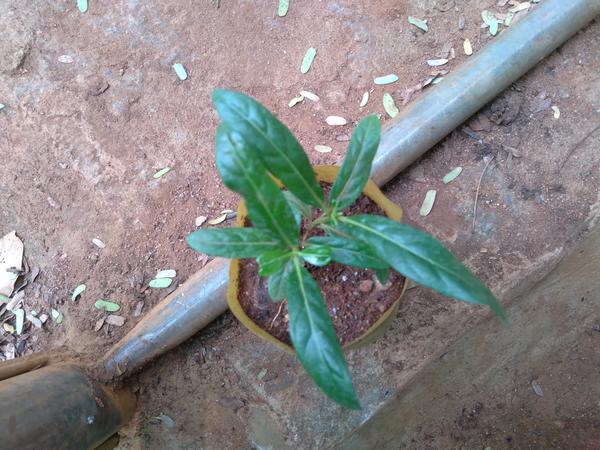
Plant: Nooni